Piano tuning

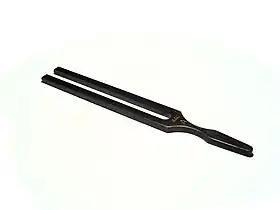
An A440 tuning fork

A common method of tuning the piano begins with tuning all the notes in the "temperament" octave in the lower middle range of the piano, usually F3 to F4. A tuner starts by using an external reference, usually an A440 tuning fork, (or commonly a C523.23 tuning fork) to tune a beginning pitch, and then tunes the other notes in the "temperament" using tempered interval relationships. During tuning it is common to assess perfect fifths and fourths, major and minor thirds, and major and minor sixths, often playing the intervals in an ascending or descending pattern to hear whether an even progression of beat rates has been achieved.